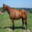
Label: horse